Wagner Tiso

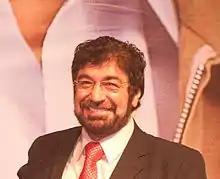
Wagner Tiso

Wagner Tiso Veiga (born 12 December 1945) is a musician, arranger, conductor, pianist and composer from Brazil.